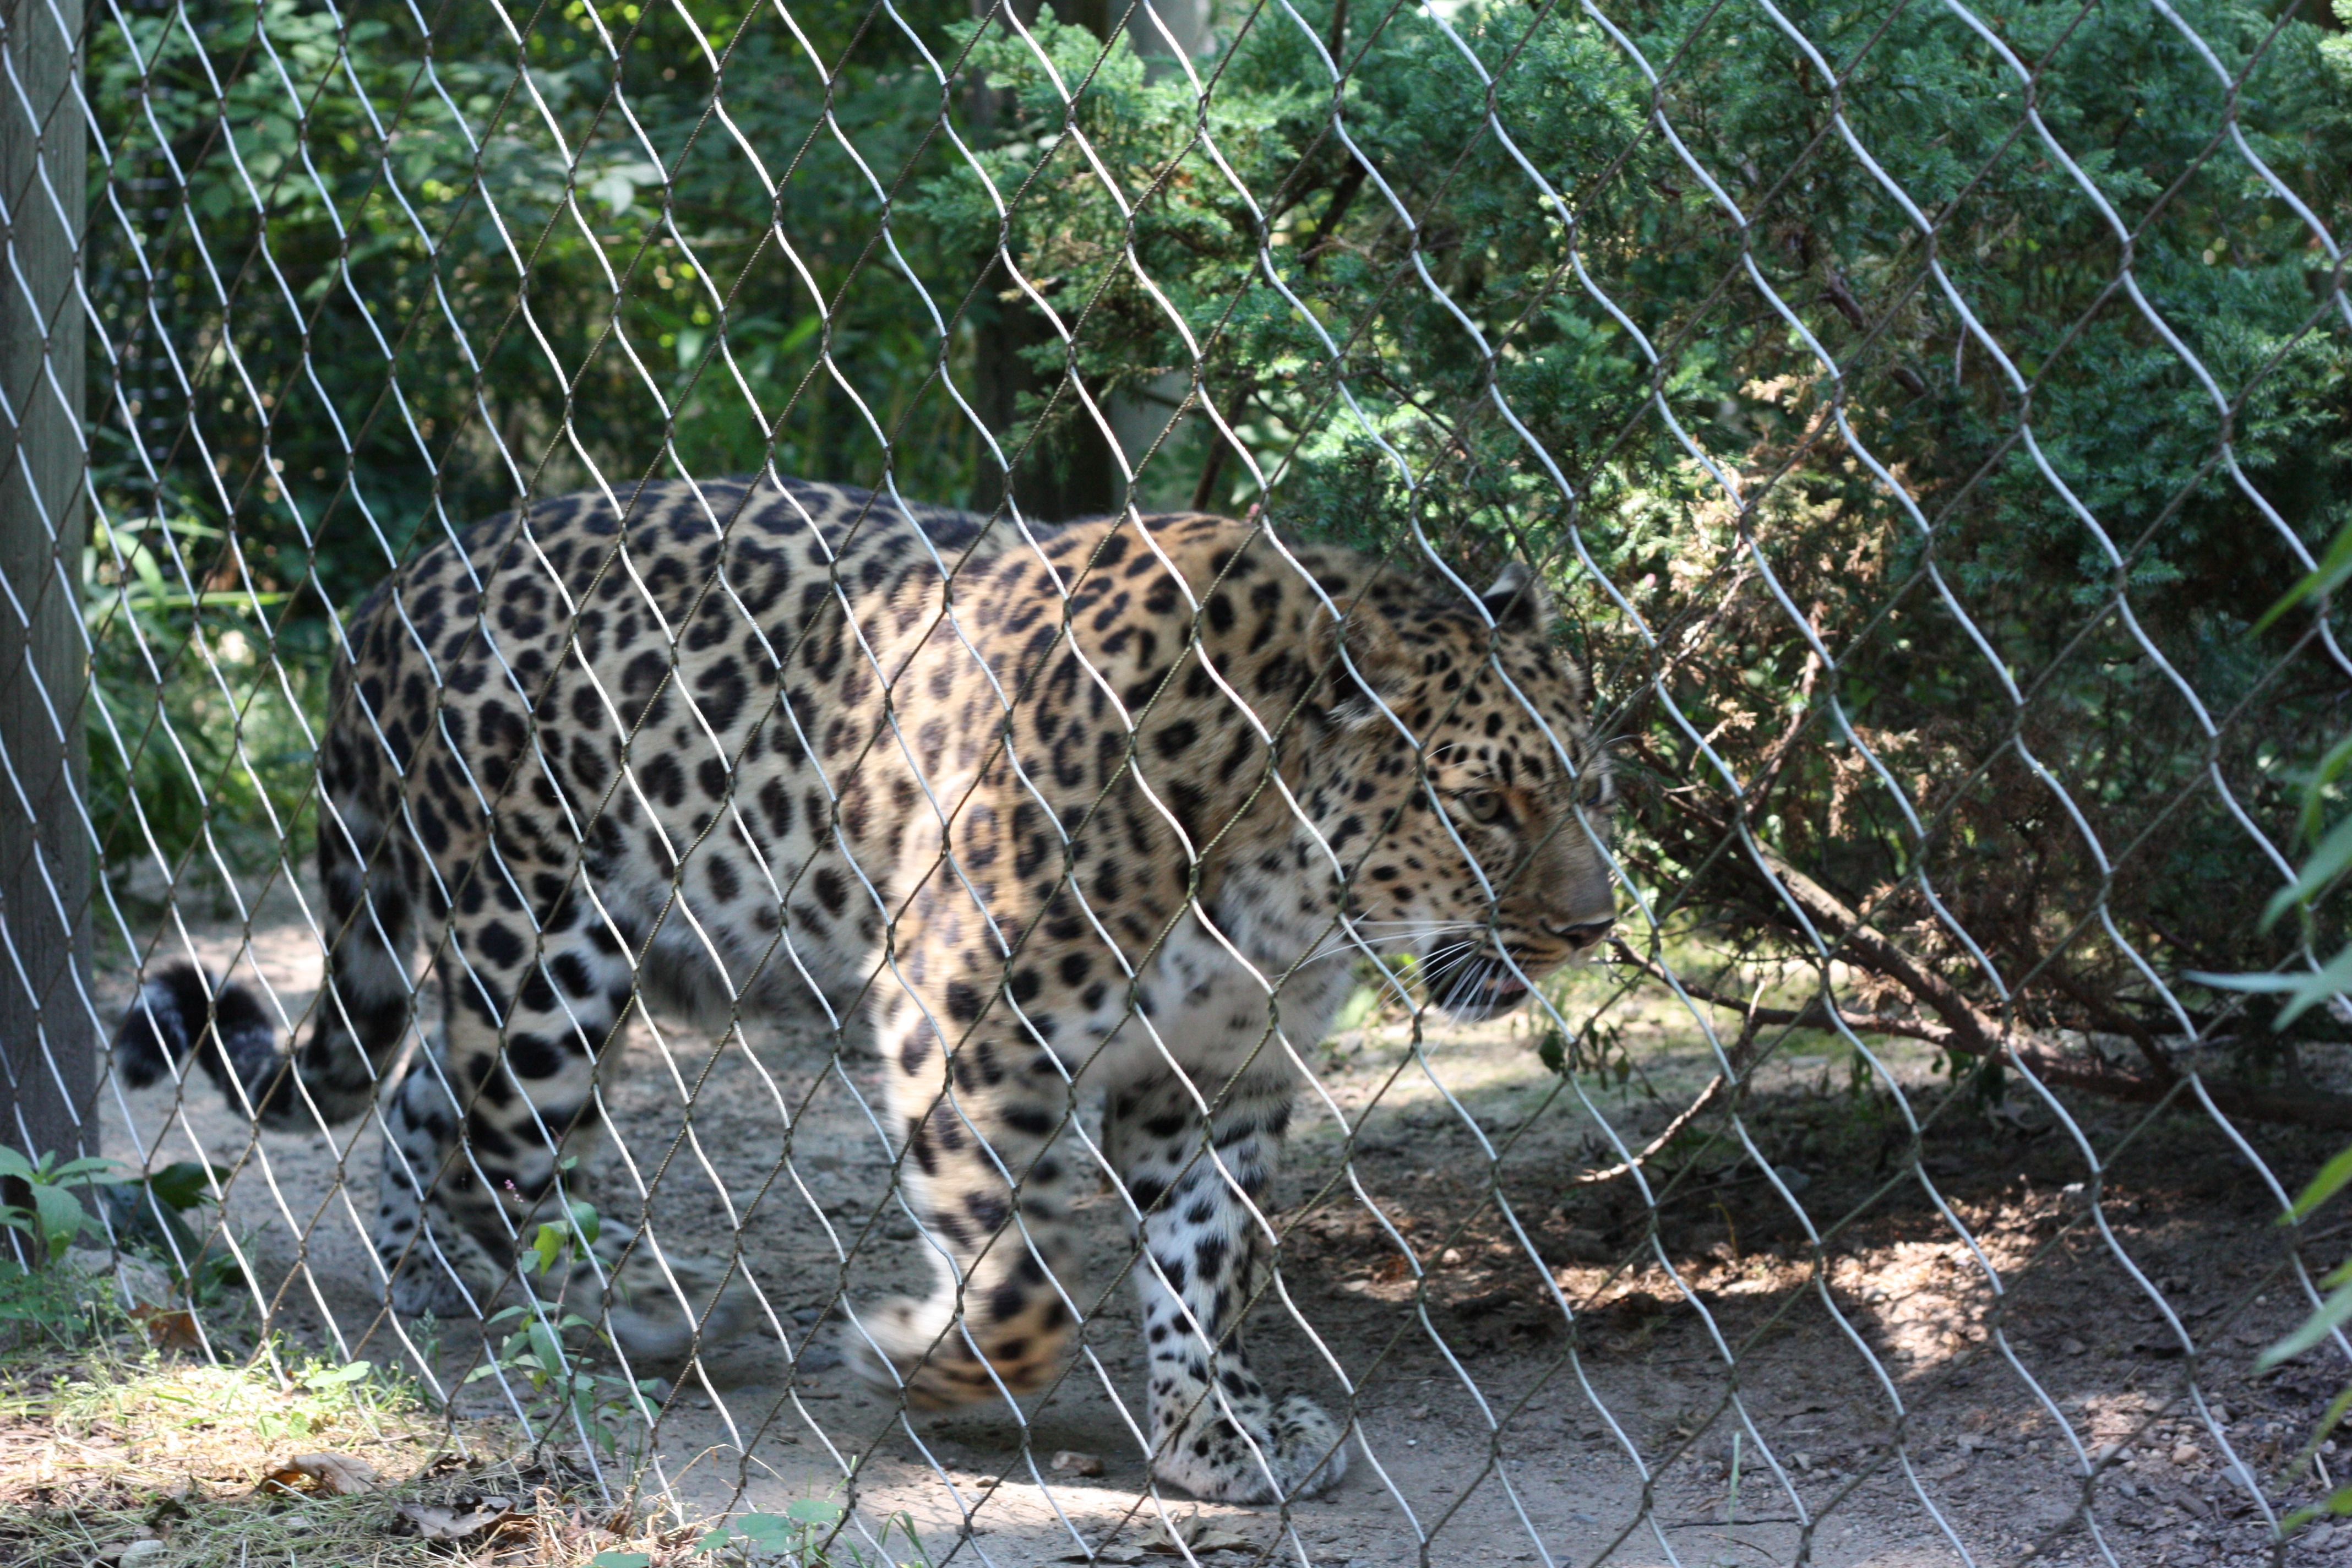
animal, recreation, wildlife, zoo, cat, mammal, predator, fauna, leopard, jaguar, carnivore, dangerous, big cats, outdoor recreation, cat like mammal